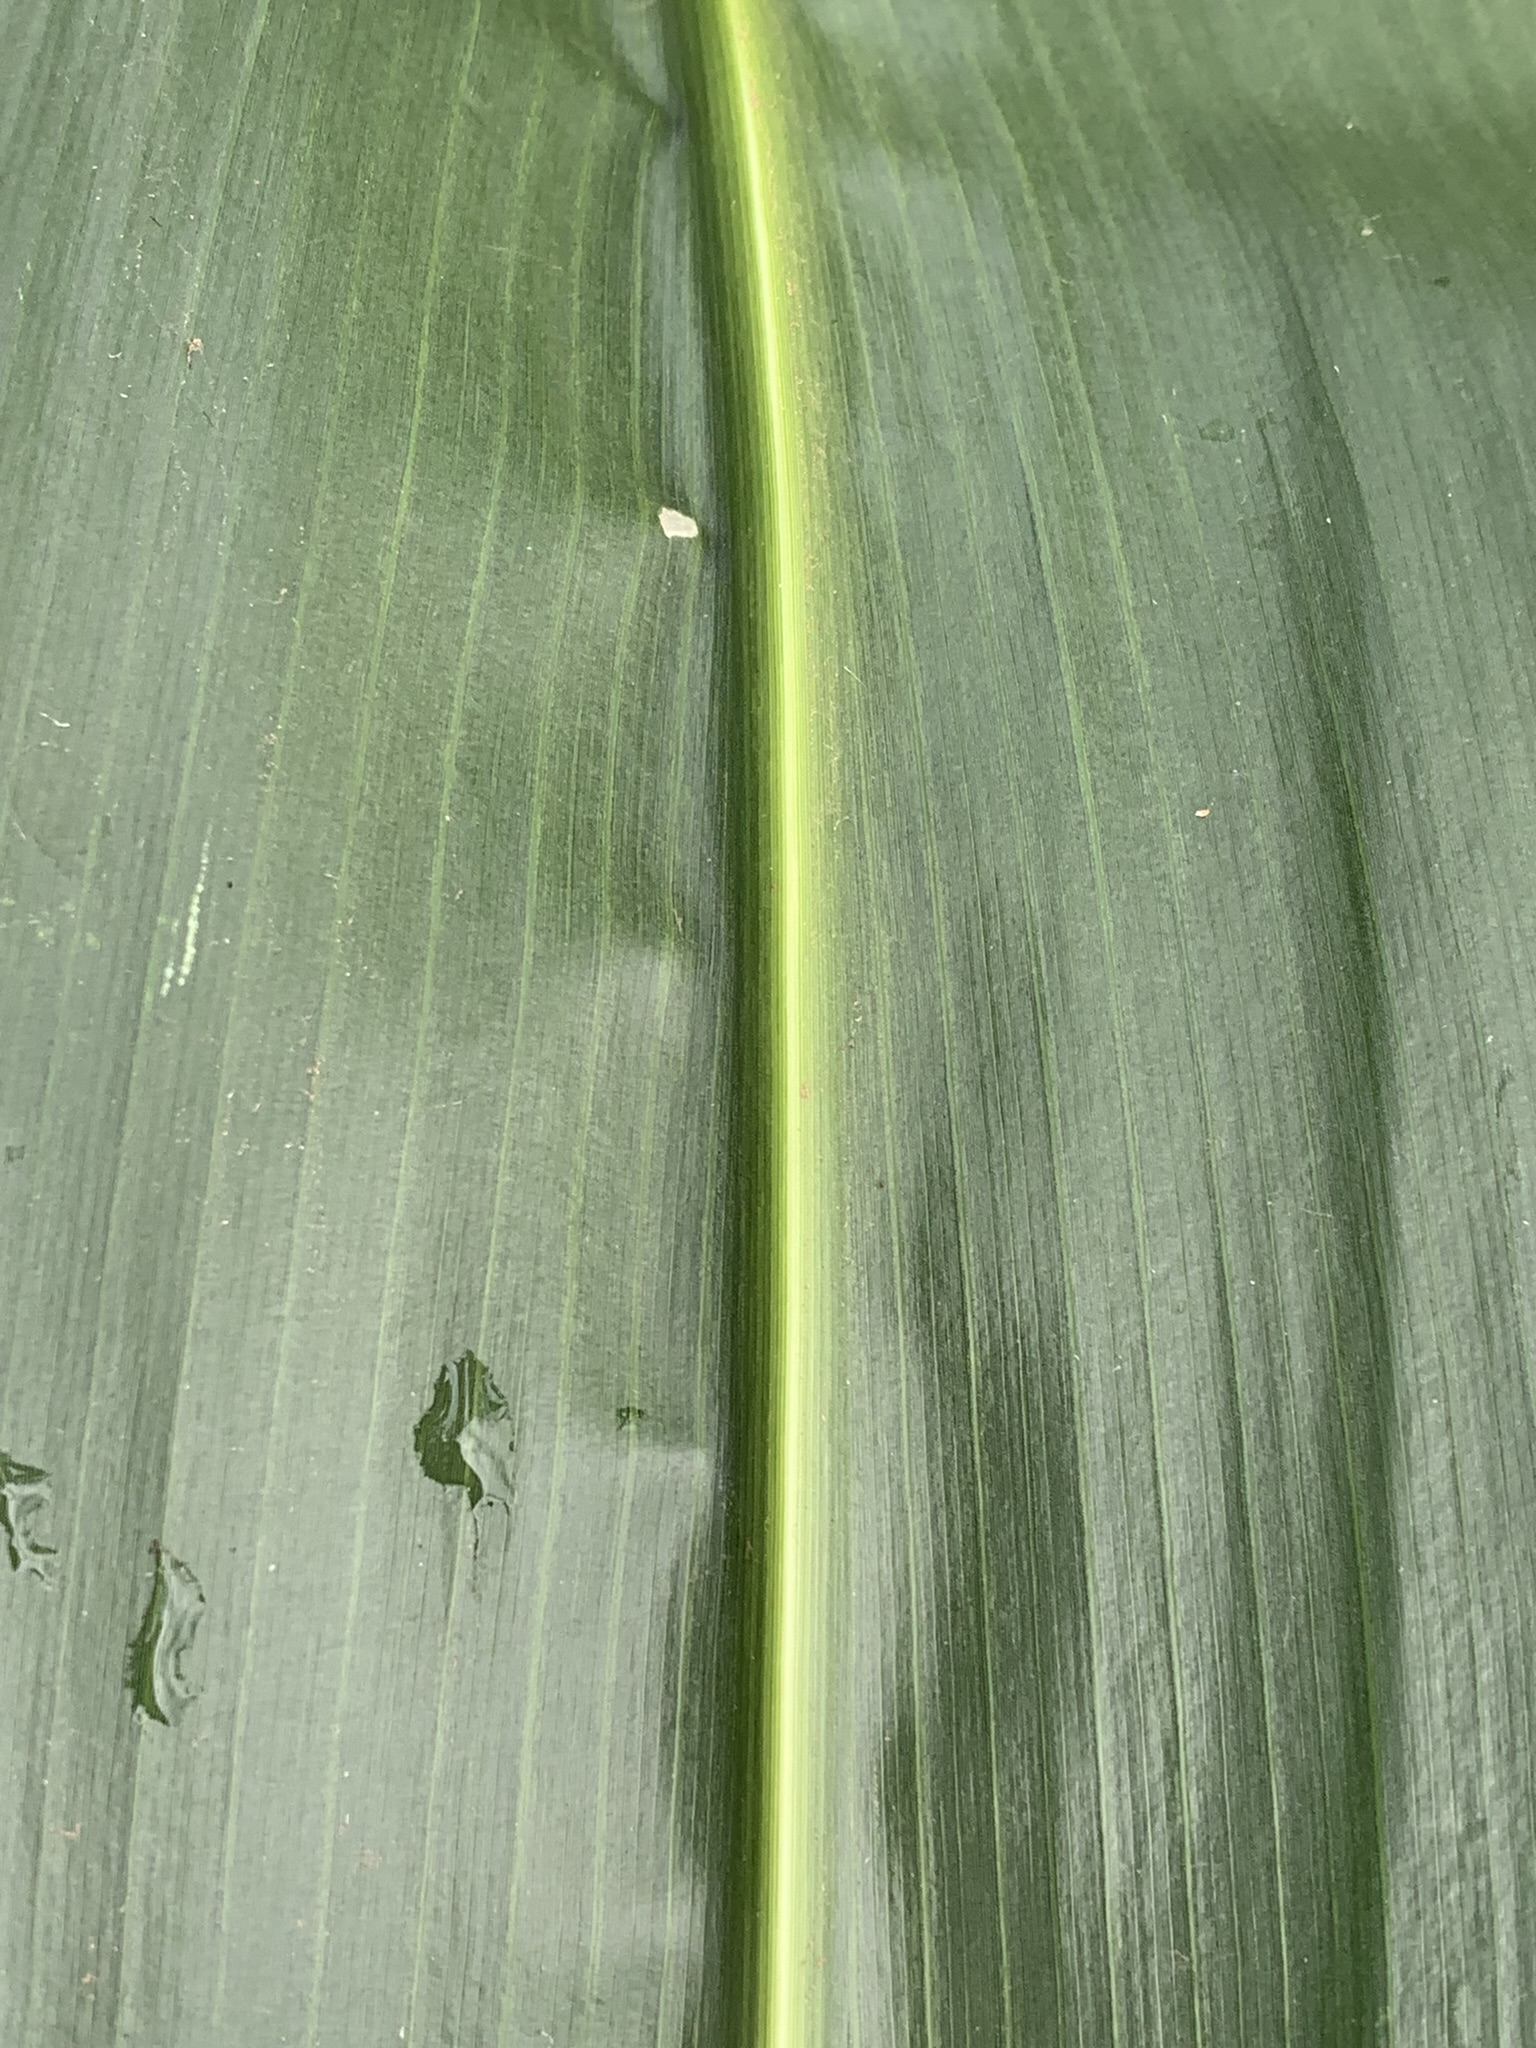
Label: Healthy